Carnegie Hill

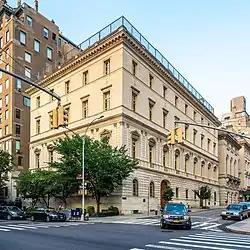
The Otto H. Kahn House, Fifth Avenue at 91st Street

The Carnegie Hill Historic District, designated as such by the Landmarks Preservation Commission on July 23, 1974, and then expanded on December 21, 1993, runs from 86th Street in the south to just north of 98th Street in the north. Its western boundary is Central Park, and its eastern boundary varies from Madison Avenue in some parts to Lexington Avenue farther east in others. There are efforts to expand this district to protect structures not designated as landmarks, including 179 East 93rd Street, where the Marx Brothers were raised. Proponents include the 93rd Street Beautification Association and Carnegie Hill Neighbors, organizations which, seeking to preserve the village-like environment, spurred the creation of the historic district and actively monitor its well being. In its more than thirty years of operation, its well-publicized battles have included advocating against an adult education center near the 92nd Street Y, plans for more high rise apartments and additions to existing brownstones.